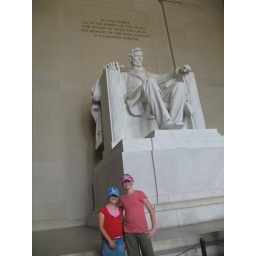
I love this shot of the girls standing in the Lincoln Memorial. Very cool.